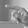
ASL letter: P